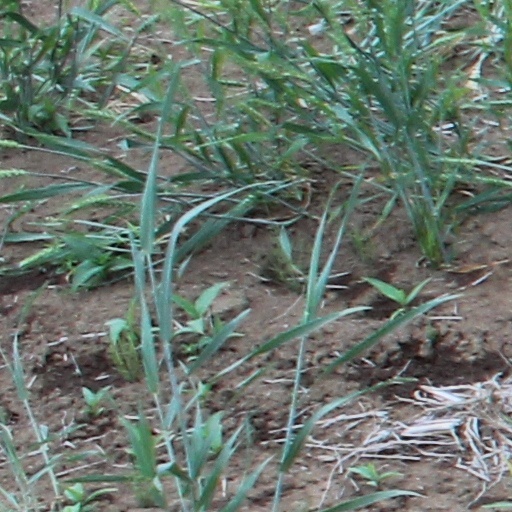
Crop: wheat